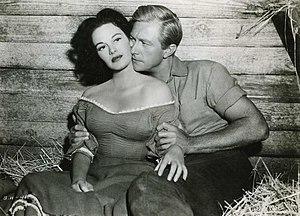
Richard Denning est un acteur américain, de son vrai nom Louis Albert Heindrich Denninger Jr., né le 27 mars 1914 à Poughkeepsie, mort le 11 octobre 1998 à Escondido.